Jōyō, Kyoto

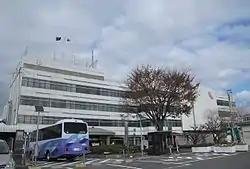
Joyo City Hall

Jōyō is a city located in Kyoto Prefecture, Kansai, Japan. , the city has an estimated population of 72,869 in 30720 households and a population density of 2200 persons per km. The total area of the city is .